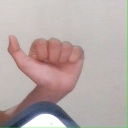
अक्षर: त